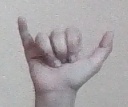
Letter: ya